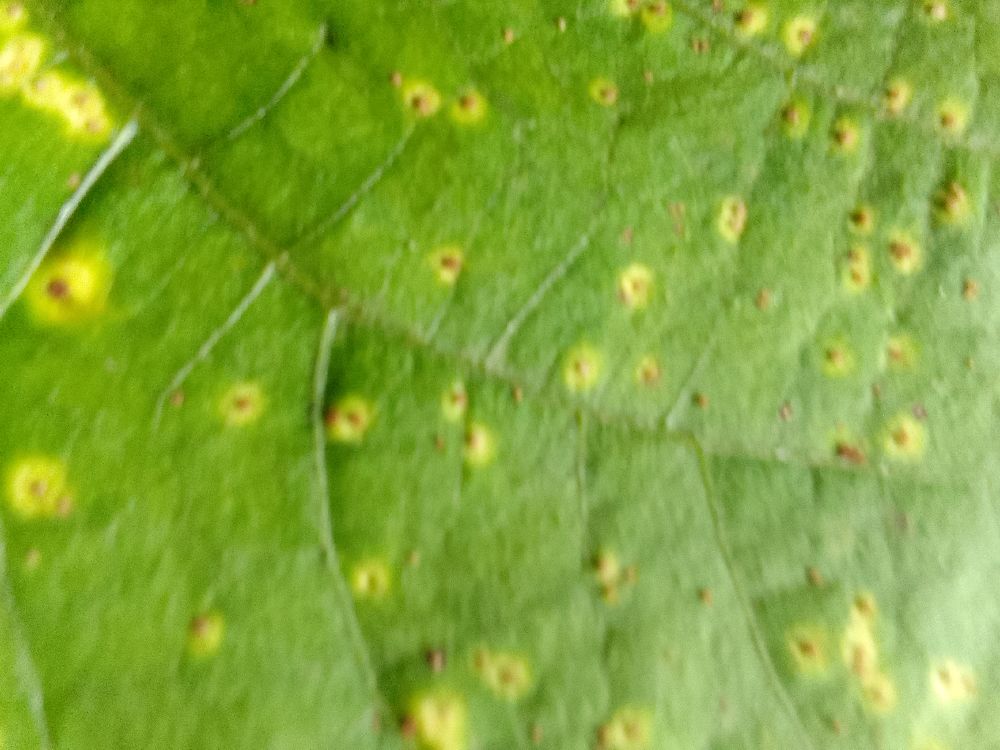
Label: rust